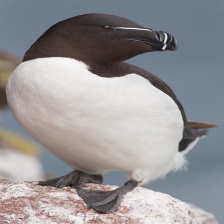
Species: RAZORBILL
Scientific name: ALCA TORDA